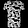
Label: T - shirt / top